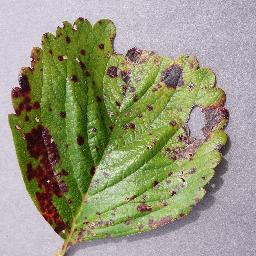
Label: Strawberry___Leaf_scorch